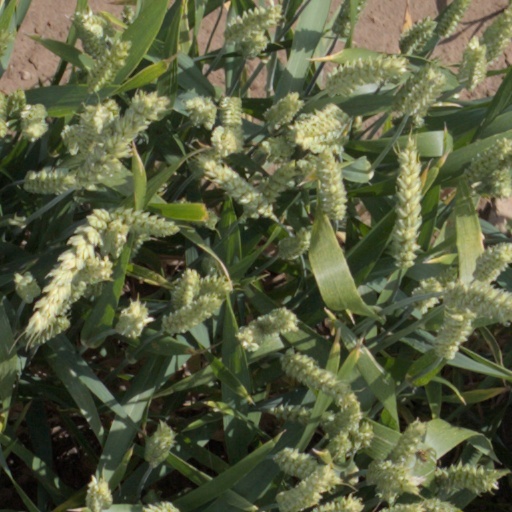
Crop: wheat